Bad Religion

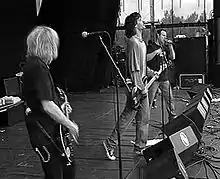
Brian Baker (left) with Bad Religion live in the Netherlands, 1995

In 1998, Bad Religion released their tenth full-length album, "No Substance", produced by Alex Perialas, Ronnie Kimball, and the band themselves. Although the album was anticipated by music critics and fans alike as a result of the band's previous worldwide successes with "Stranger Than Fiction" and "The Gray Race", it was given mixed reviews by both critics and fans. Following the release of "No Substance", the band embarked on a year-long tour.